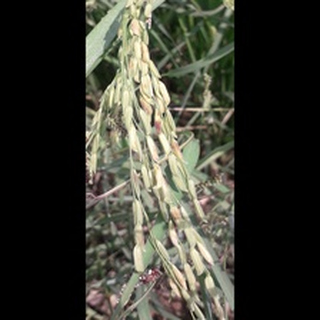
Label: diseased_rice